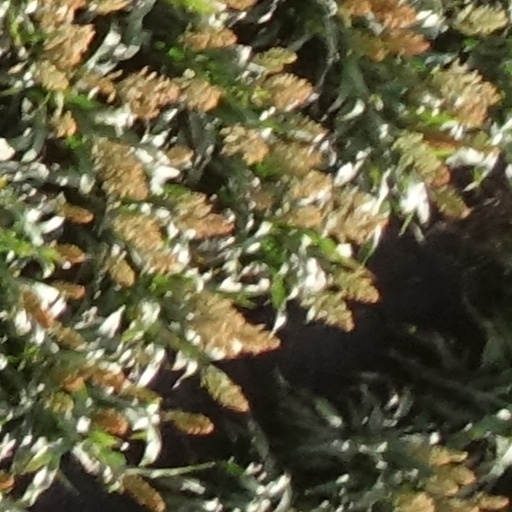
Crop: sorghum